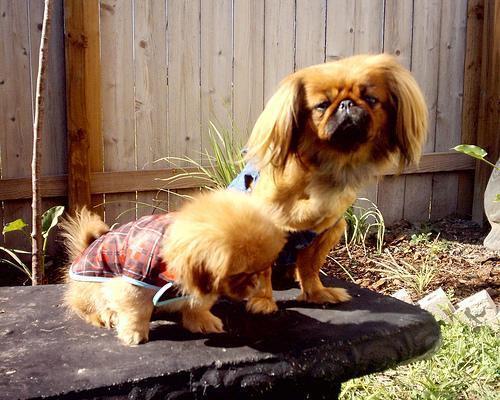
Pekinese